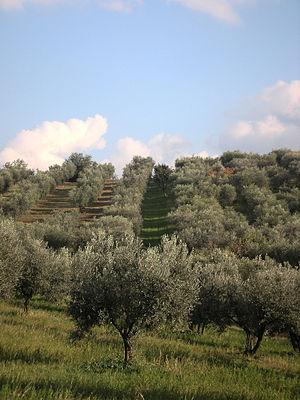
Sabina DOP est le nom donné à une huile extra vierge d'olive provenant des provinces de Rome et de Rieti.